Yamaha YM2610

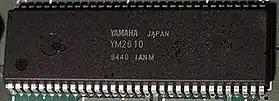

The YM2610, a.k.a. OPNB, is a sound chip developed by Yamaha. It is a member of Yamaha's OPN family of FM synthesis chips, and related to the YM2608.